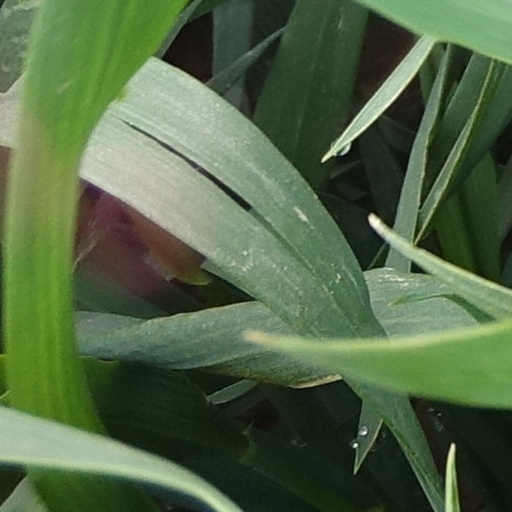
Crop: wheat